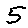
Label: 5